Transportes del Nazas

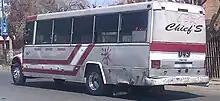
Unit number 03, possibly Mid-1990s model

This route has the main destination Cumbres suburb in Lerdo City, then, the J. Agustín Castro road in Gómez Palacio, and exit for the Hidalgo Avenue in such city, and for go to Torreon goes for the Miguel Aleman Blvd., and then, Torreon downtown, and return to Gómez Palacio for the Constitución Boulevard and turns along the Victoria Avenue.